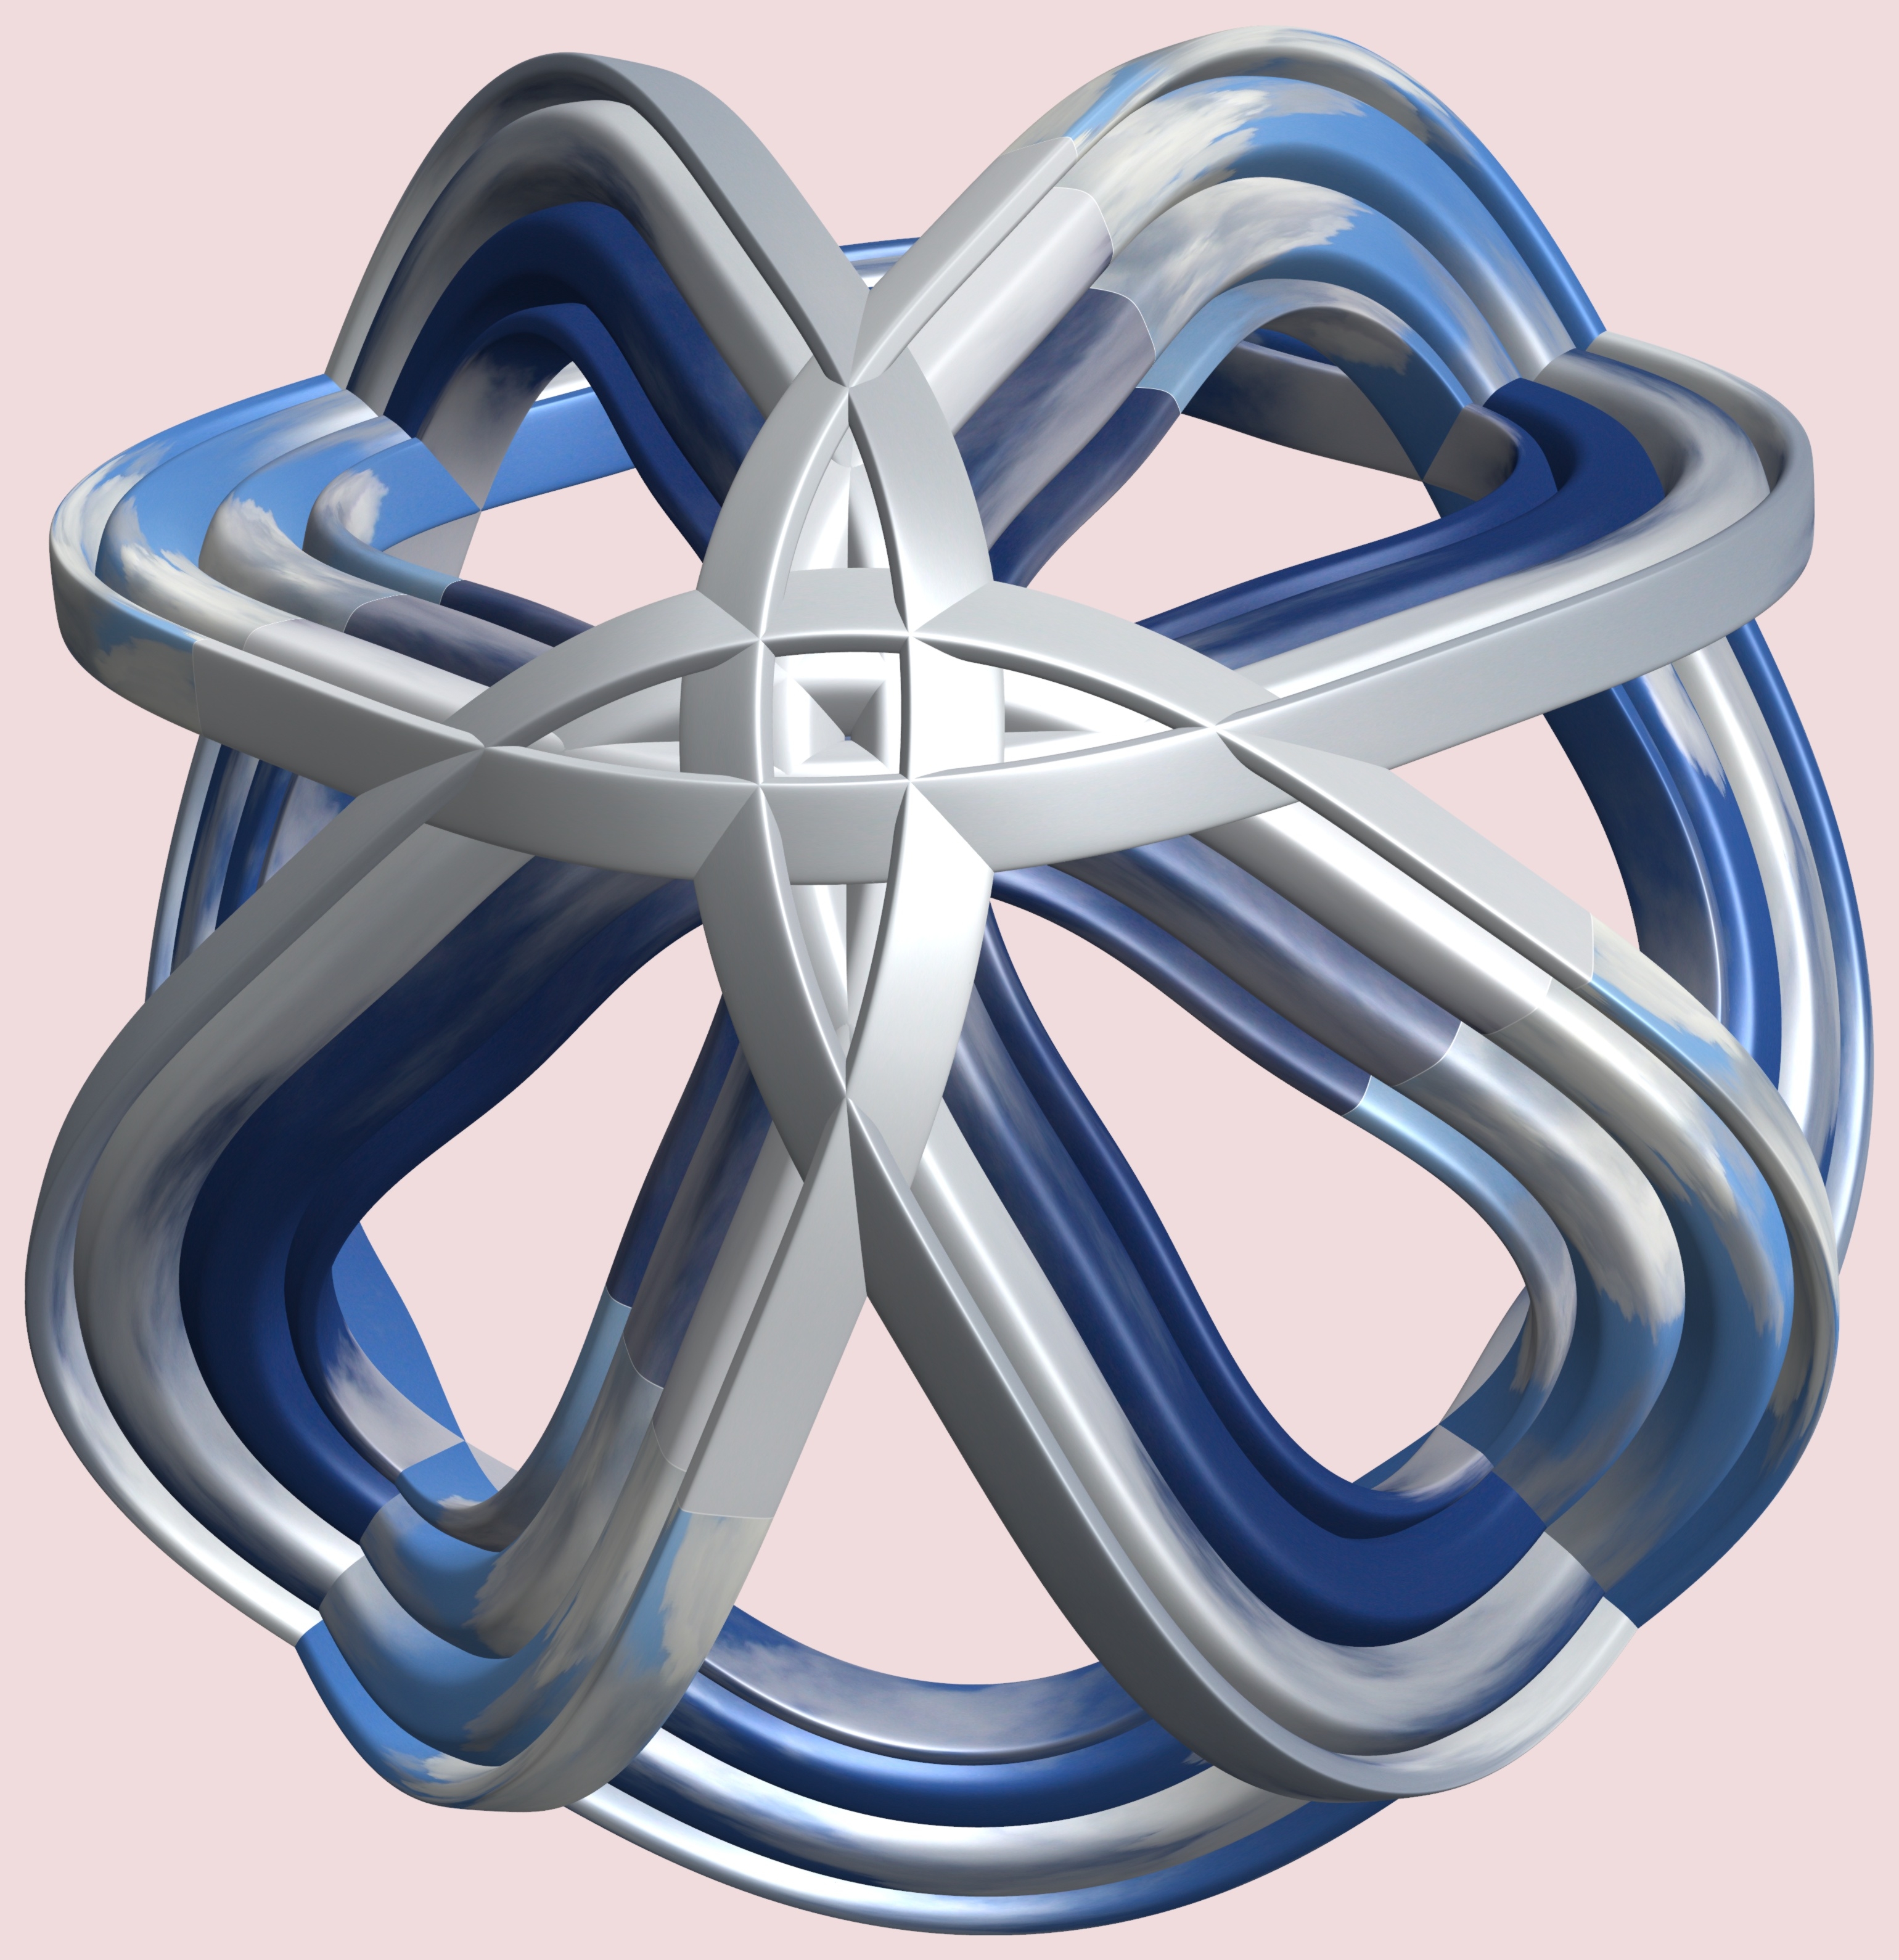
structure, wheel, texture, pattern, spoke, font, cool image, design, symmetry, 3d, graphic, torus, mathematica, cg, parametricplot3d, code, program, algorithm, mapping, automotive exterior